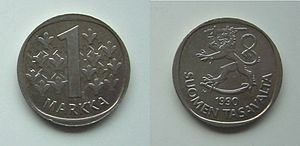
Finske mark
En finsk mark
Finsk mark var den valuta som blev anvendt i Finland frem til indførelsen af euroen 2002. Valutakoden var FIM. 1 mark var lig med 100 penni.